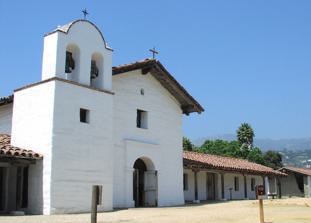
Building: Presidio of Santa Barbara
Country: United States of America
Year built: 1782
United States historic place Santa Barbara Presidio U.S. National Register of Historic Places California Historical Landmark No. 636 A view of the main restored portion of the Presidio in 2005, with the chapel in the center Location Santa Barbara , California Coordinates 34°25′21.24″N 119°41′49.56″W / 34.4225667°N 119.6971000°W / 34.4225667; -119.6971000 Built April 21, 1782 Architectural style California mission NRHP reference No. 73000455 CHISL No. 636 Significant dates Added to NRHP November 26, 1973 Designated CHISL 1958 Drawing of the presidio of early Santa Barbara, ca.1839 El Presidio Real de Santa Bárbara , also known as the Royal Presidio of Santa Barbara , is a former military installation in Santa Barbara, California , United States. The presidio was built by Spain in 1782, with the mission of defending the Second Military District in California.  In modern times, the Presidio serves as a significant tourist attraction , museum and an active archaeological site as part of El Presidio de Santa Barbara State Historic Park . The park contains an original adobe structure called El Cuartel, which is the second oldest surviving building in California; only the chapel at Mission San Juan Capistrano , known as "Father Junípero Serra 's Church", is older. The Presidio of Santa Barbara has the distinction of being the last military outpost built by Spain in the New World. The Presidio became a California Historical Landmark in 1958 and was listed on the U.S. National Register of Historic Places in 1973. El Cuartel (The Barracks) is the oldest building in Santa Barbara Contemporary setting and use The current El Presidio de Santa Barbara State Historic Park site sits between Anacapa and Garden Street on East Canon Perdido Street in downtown Santa Barbara. The main portion of the site is across the street from the Santa Barbara city Post Office, and is about two blocks from city hall, De la Guerra Plaza and two other museums, the Santa Barbara Historical Museum and the Casa de la Guerra and includes a reconstructed quadrangle with soldiers' quarters and a chapel. Only two portions of the original presidio quadrangle survive to this day: a remnant of the Cañedo Adobe, named for José María Cañedo, the Soldado de Cuera to whom it was deeded in lieu of back pay when the Presidio fell to inactivity, and the remnants of a two-room soldiers quarters, called El Cuartel. The Cañedo Adobe is currently serving as the visitor's center for the state park, and El Cuartel is largely unmodified.  The site administrator, the Santa Barbara Trust for Historic Preservation (SBTHP), reconstructed the rest of the site, with the most recent construction—two rooms in the northwest corner of the site—finished in May 2006.  The reconstruction is ongoing, with the more recent construction of two more rooms in the northwest corner. The Presidio Chapel and courtyard were also completed during the construction of the quadrangle. The chapel is occasionally used for civic events such as musical concerts and lectures. Although not a canonical Roman Catholic oratory, Roman Catholic weddings are occasionally performed in the chapel with the permission of the local Roman Catholic Santa Barbara Pastoral Regional bishop. History Interior of the reconstructed chapel. The site of the Presidio was chosen by Felipe de Neve , the fourth governor of Las Californias .  Perceiving that the coast at Santa Barbara was vulnerable to attack, he located a spot near a harbor which was sheltered from severe storms.  In addition, there was an ample supply of both building materials and water nearby. Construction began on April 21, 1782, and Padre Junípero Serra blessed the site. By the next year, a temporary facility had been completed, and a wheat field planted by the local Chumash Indians of Chief Yanonalit.  The early Presidio consisted of mud and brush walls around a quadrangle 330 feet on a side. The post had 61 officers and men in 1783. The first comandante , José Francisco Ortega , planned the fortifications and irrigation works. He obtained livestock for the presidio from Mission San Buenaventura , established orchards, and began large-scale farming. In 1784, Felipe de Goicoechea took over as comandante, supervising construction of the fortifications and living quarters for the soldiers and their families. Two years later, construction of the nearby Mission Santa Barbara began in 1786.  The pueblo or town of Santa Barbara developed around the Presidio, which offered protection for the residents. The chapel in the Presidio was the primary place of worship for the residents of early Santa Barbara, until its destruction by the 1857 Fort Tejon earthquake . The mission, located a mile and a half inland, was mainly intended for use by the native Chumash ( Barbareño ) neophytes after their conversion to Catholicism . The Presidio was built to standard plans for a Spanish colonial military headquarters, using locally available materials, so the buildings forming the outer square were constructed with thick, solid adobe outer walls. The main gate opened into an open parade ground/plaza in the center of the square. The chapel stood at the center of the back of the square, facing the gate across the plaza. While it was never attacked by a strong military force during its sixty years of operation, the Presidio was subject to the assaults of nature. Several devastating earthquakes in the early 19th century destroyed much of the structure. In 1855 the Presidio Chapel grew into the Apostolic College of Our Lady of Sorrows, which soon became Our Lady of Sorrows Church at the corner of Figueroa and State Streets,  and then at the corner of Anacapa and Sola streets in 1929. However, both still stand separately as vibrant churches of a richly Catholic history. Mexican–American War At the time of the Mexican–American War in Alta California , very little of the fortress remained in usable condition, and on December 27, 1846, John C. Frémont ascended San Marcos Pass during rainy weather and came up on the Presidio and the town from behind. The Presidio surrendered without a fight, as the garrison was far south in the Pueblo de Los Angeles . Frémont had heard that the Mexican army was lying in ambush for him at Gaviota Pass , the only other sensible route over the mountains at that time, and had crossed the difficult muddy track on San Marcos Pass to outflank them, but this move turned out not to have been necessary.  Mexican General Andrés Pico later surrendered his force to Frémont, recognizing that the war was lost. Preservation In 1963, the Santa Barbara Trust for Historic Preservation (SBTHP) was founded, with the primary mission of restoring the Presidio.  In 1966, the land on which the Presidio is located became a State Historic Park. On December 27, 2006, the SBTHP renewed their ongoing agreement with the California State Parks Department to manage the Presidio. Work on the restoration is currently taking place. On November 26, 1973, the Presidio of Santa Barbara was added to the U.S. National Register of Historic Places . The Presidio of Santa Barbara is a participating site of the Juan Bautista de Anza National Historic Trail , a National Park Service area in the United States National Trails System . See also Military districts in Spanish California History of Santa Barbara, California California Historical Landmarks in Santa Barbara County, California Bibliography of California history References Tompkins, Walker A. (1975). Santa Barbara, Past and Present . Tecolote Books, Santa Barbara, CA. Tompkins, Walker A. (1976). It Happened in Old Santa Barbara . Sandollar Press, Santa Barbara, CA. Notes